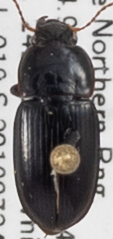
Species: Harpalus ellipsis
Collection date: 2019-07-24
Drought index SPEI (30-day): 0.03
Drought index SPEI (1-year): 0.47
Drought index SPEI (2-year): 1.45